Parshvottanasana

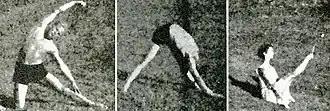
Postures in Niels Bukh's 1924 "Primary Gymnastics" resembling Parighasana, Parsvottanasana, and Navasana, supporting the suggestion that Krishnamacharya derived some of his asanas from the gymnastics culture of his time

The name of the pose is from the Sanskrit meaning "side", meaning "intense", meaning "to extend", and, meaning "seat" or "pose".